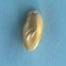
Maize quality: Good